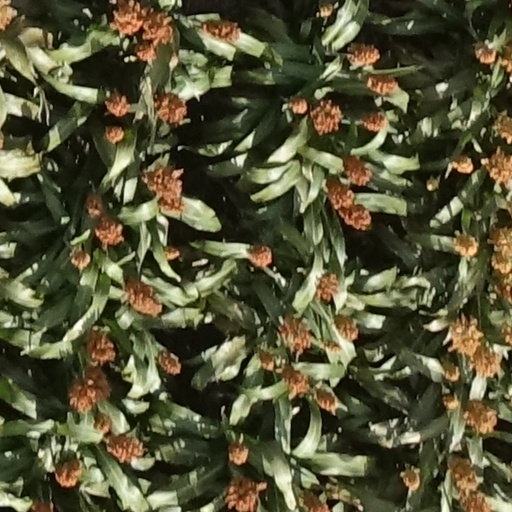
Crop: sorghum